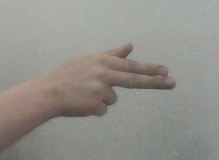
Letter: ghain